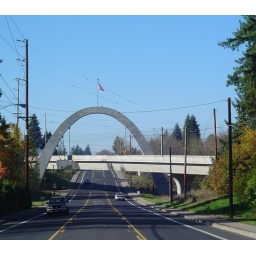
This bridge carries the Max commuter train over the road and a small creek.